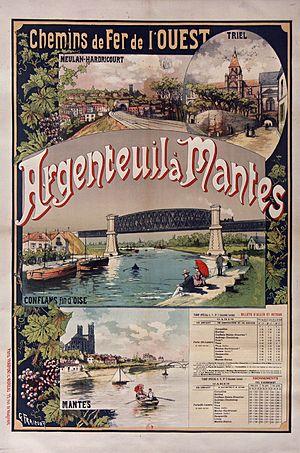
Triel-sur-Seine est une commune du département des Yvelines, dans la région Île-de-France, en France, située à 12 km environ au nord-ouest de Saint-Germain-en-Laye.
Le pont Eiffel de Conflans-Sainte-Honorine est un pont ferroviaire permettant de traverser l'Oise entre Conflans-Sainte-Honorine et Andrésy. C'est un ouvrage d'art à double voie de la ligne de Paris-Saint-Lazare à Mantes-Station par Conflans-Sainte-Honorine.
Conflans-Sainte-Honorine est une commune française du département des Yvelines, en région Île-de-France. C'est la capitale française de la batellerie.